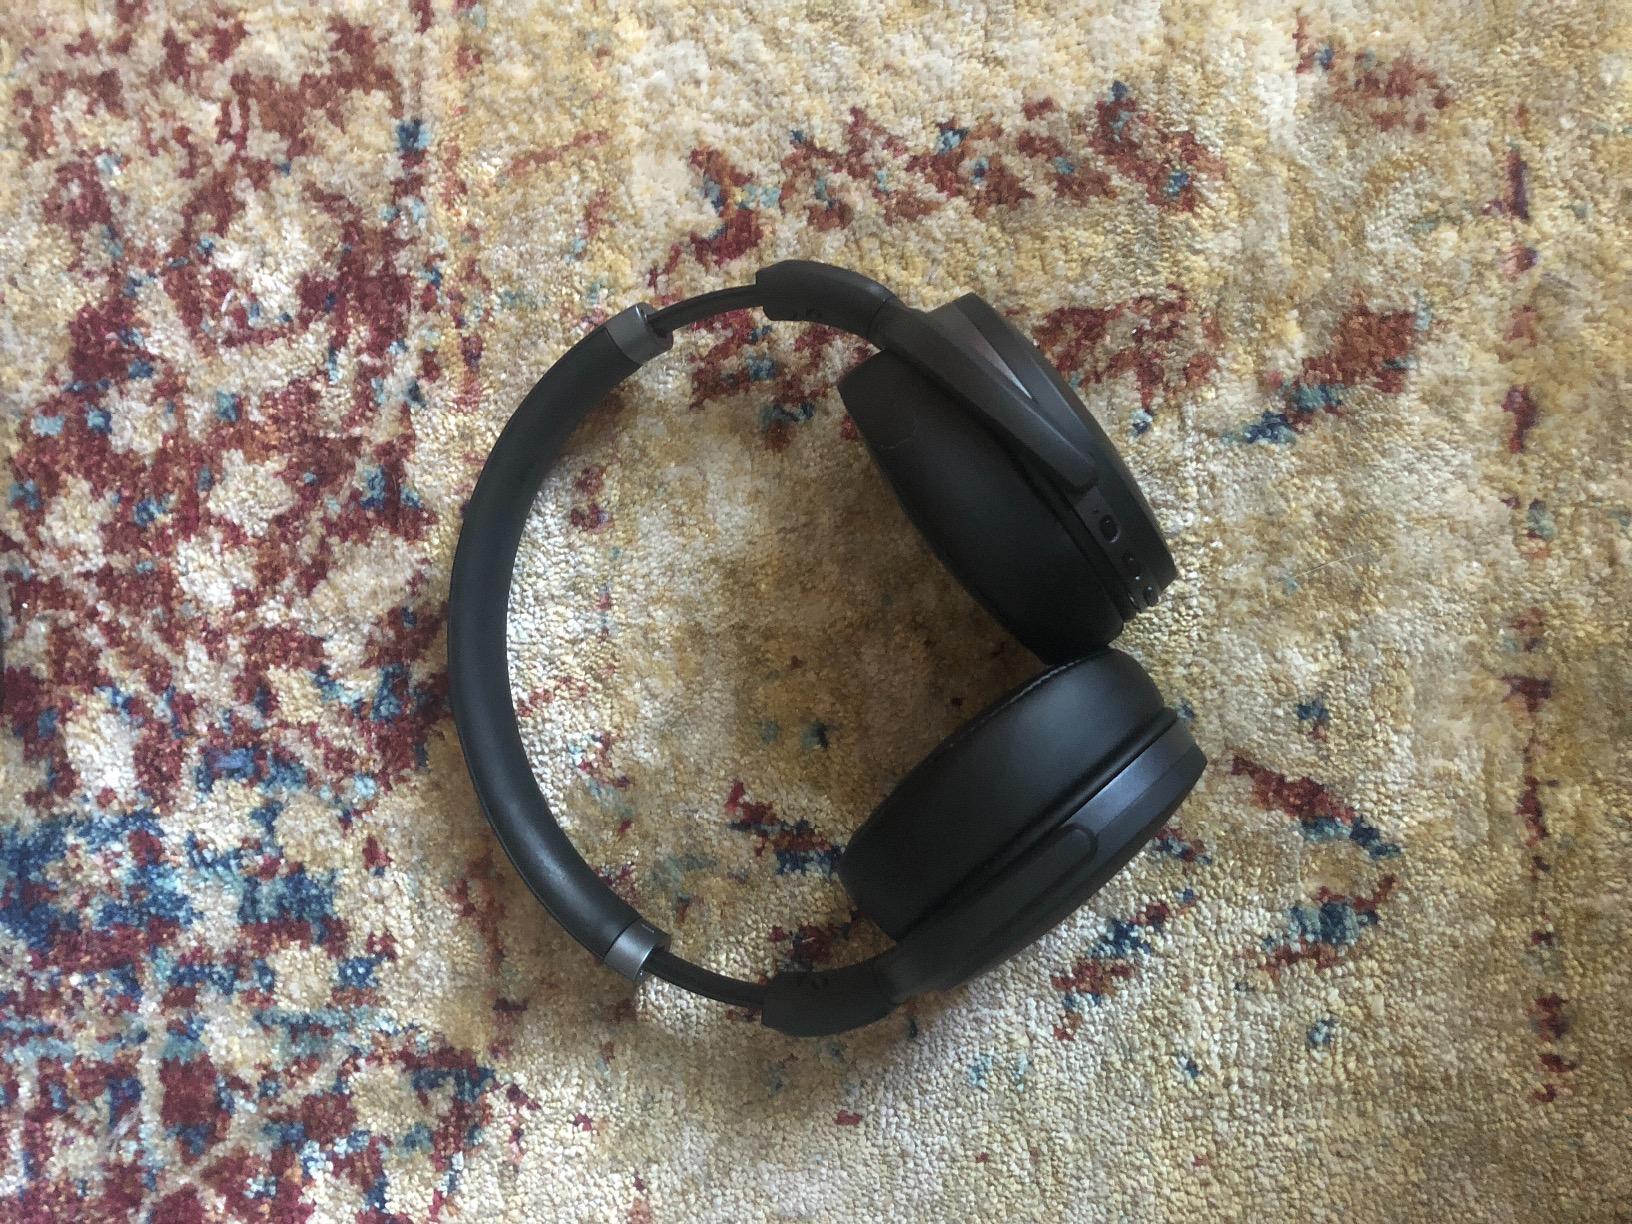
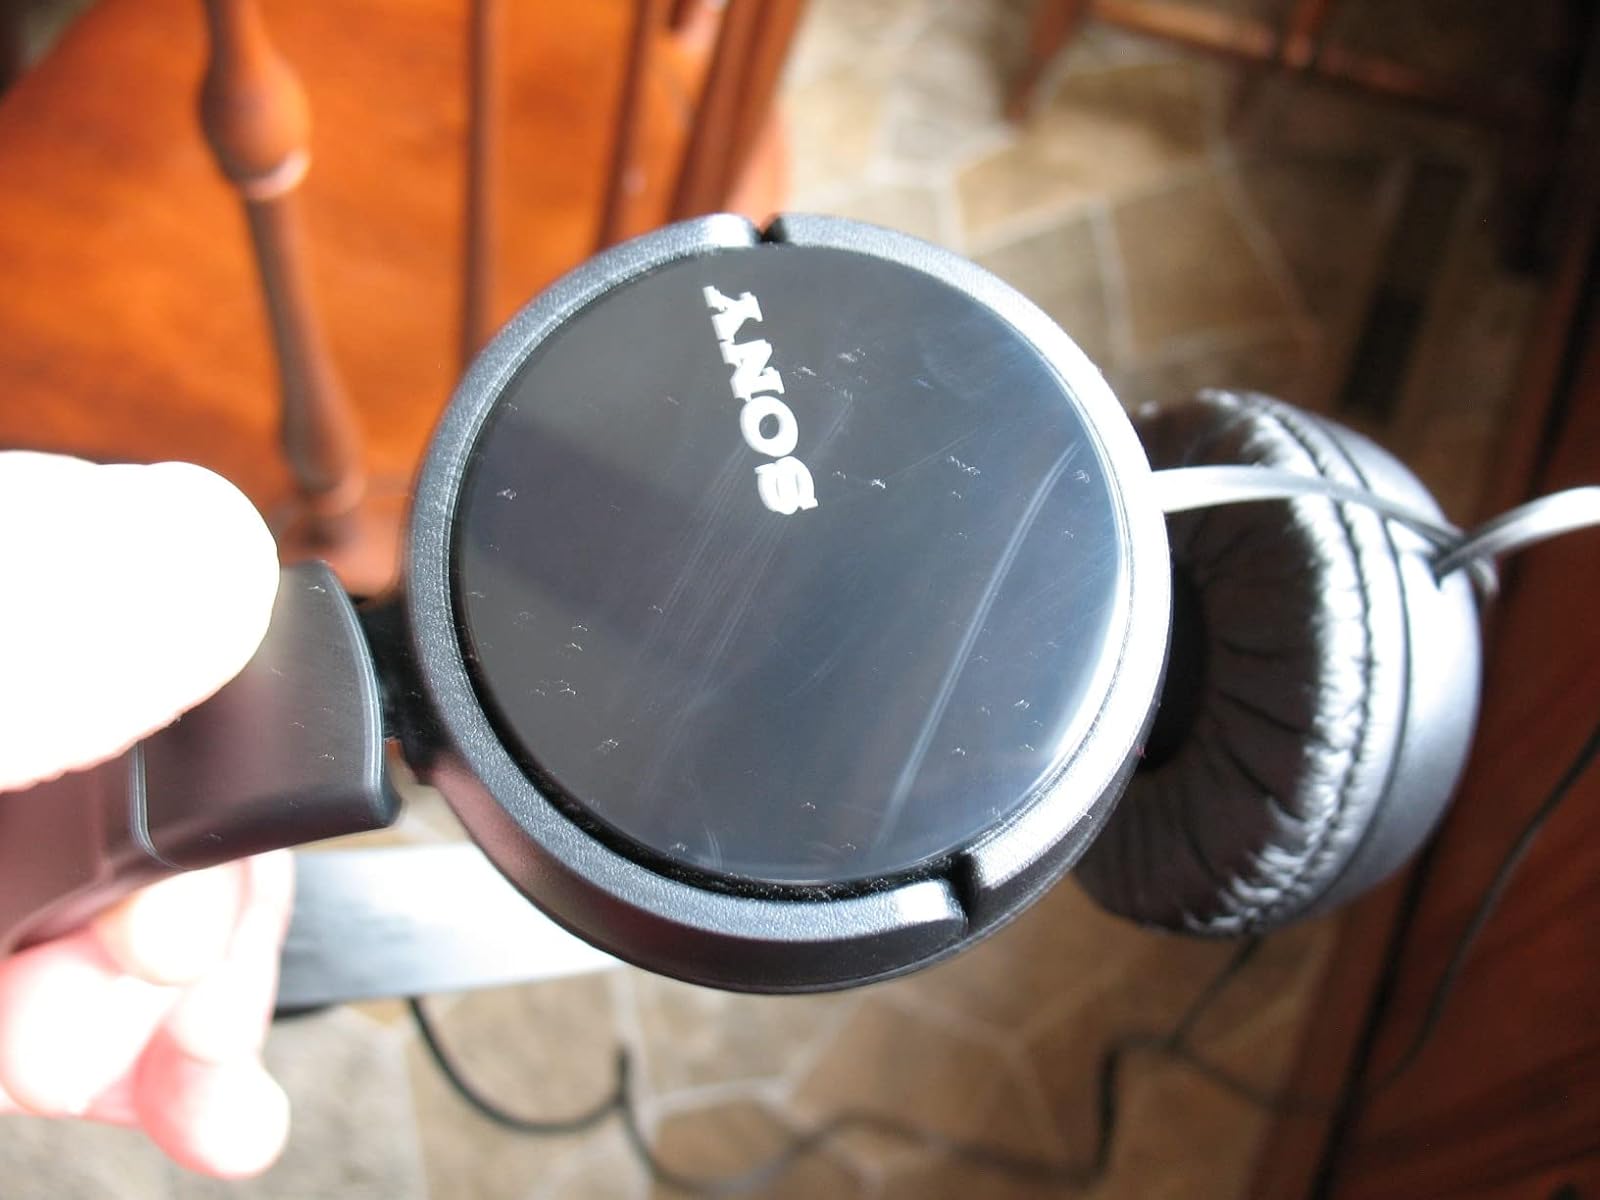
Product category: headphones
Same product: no